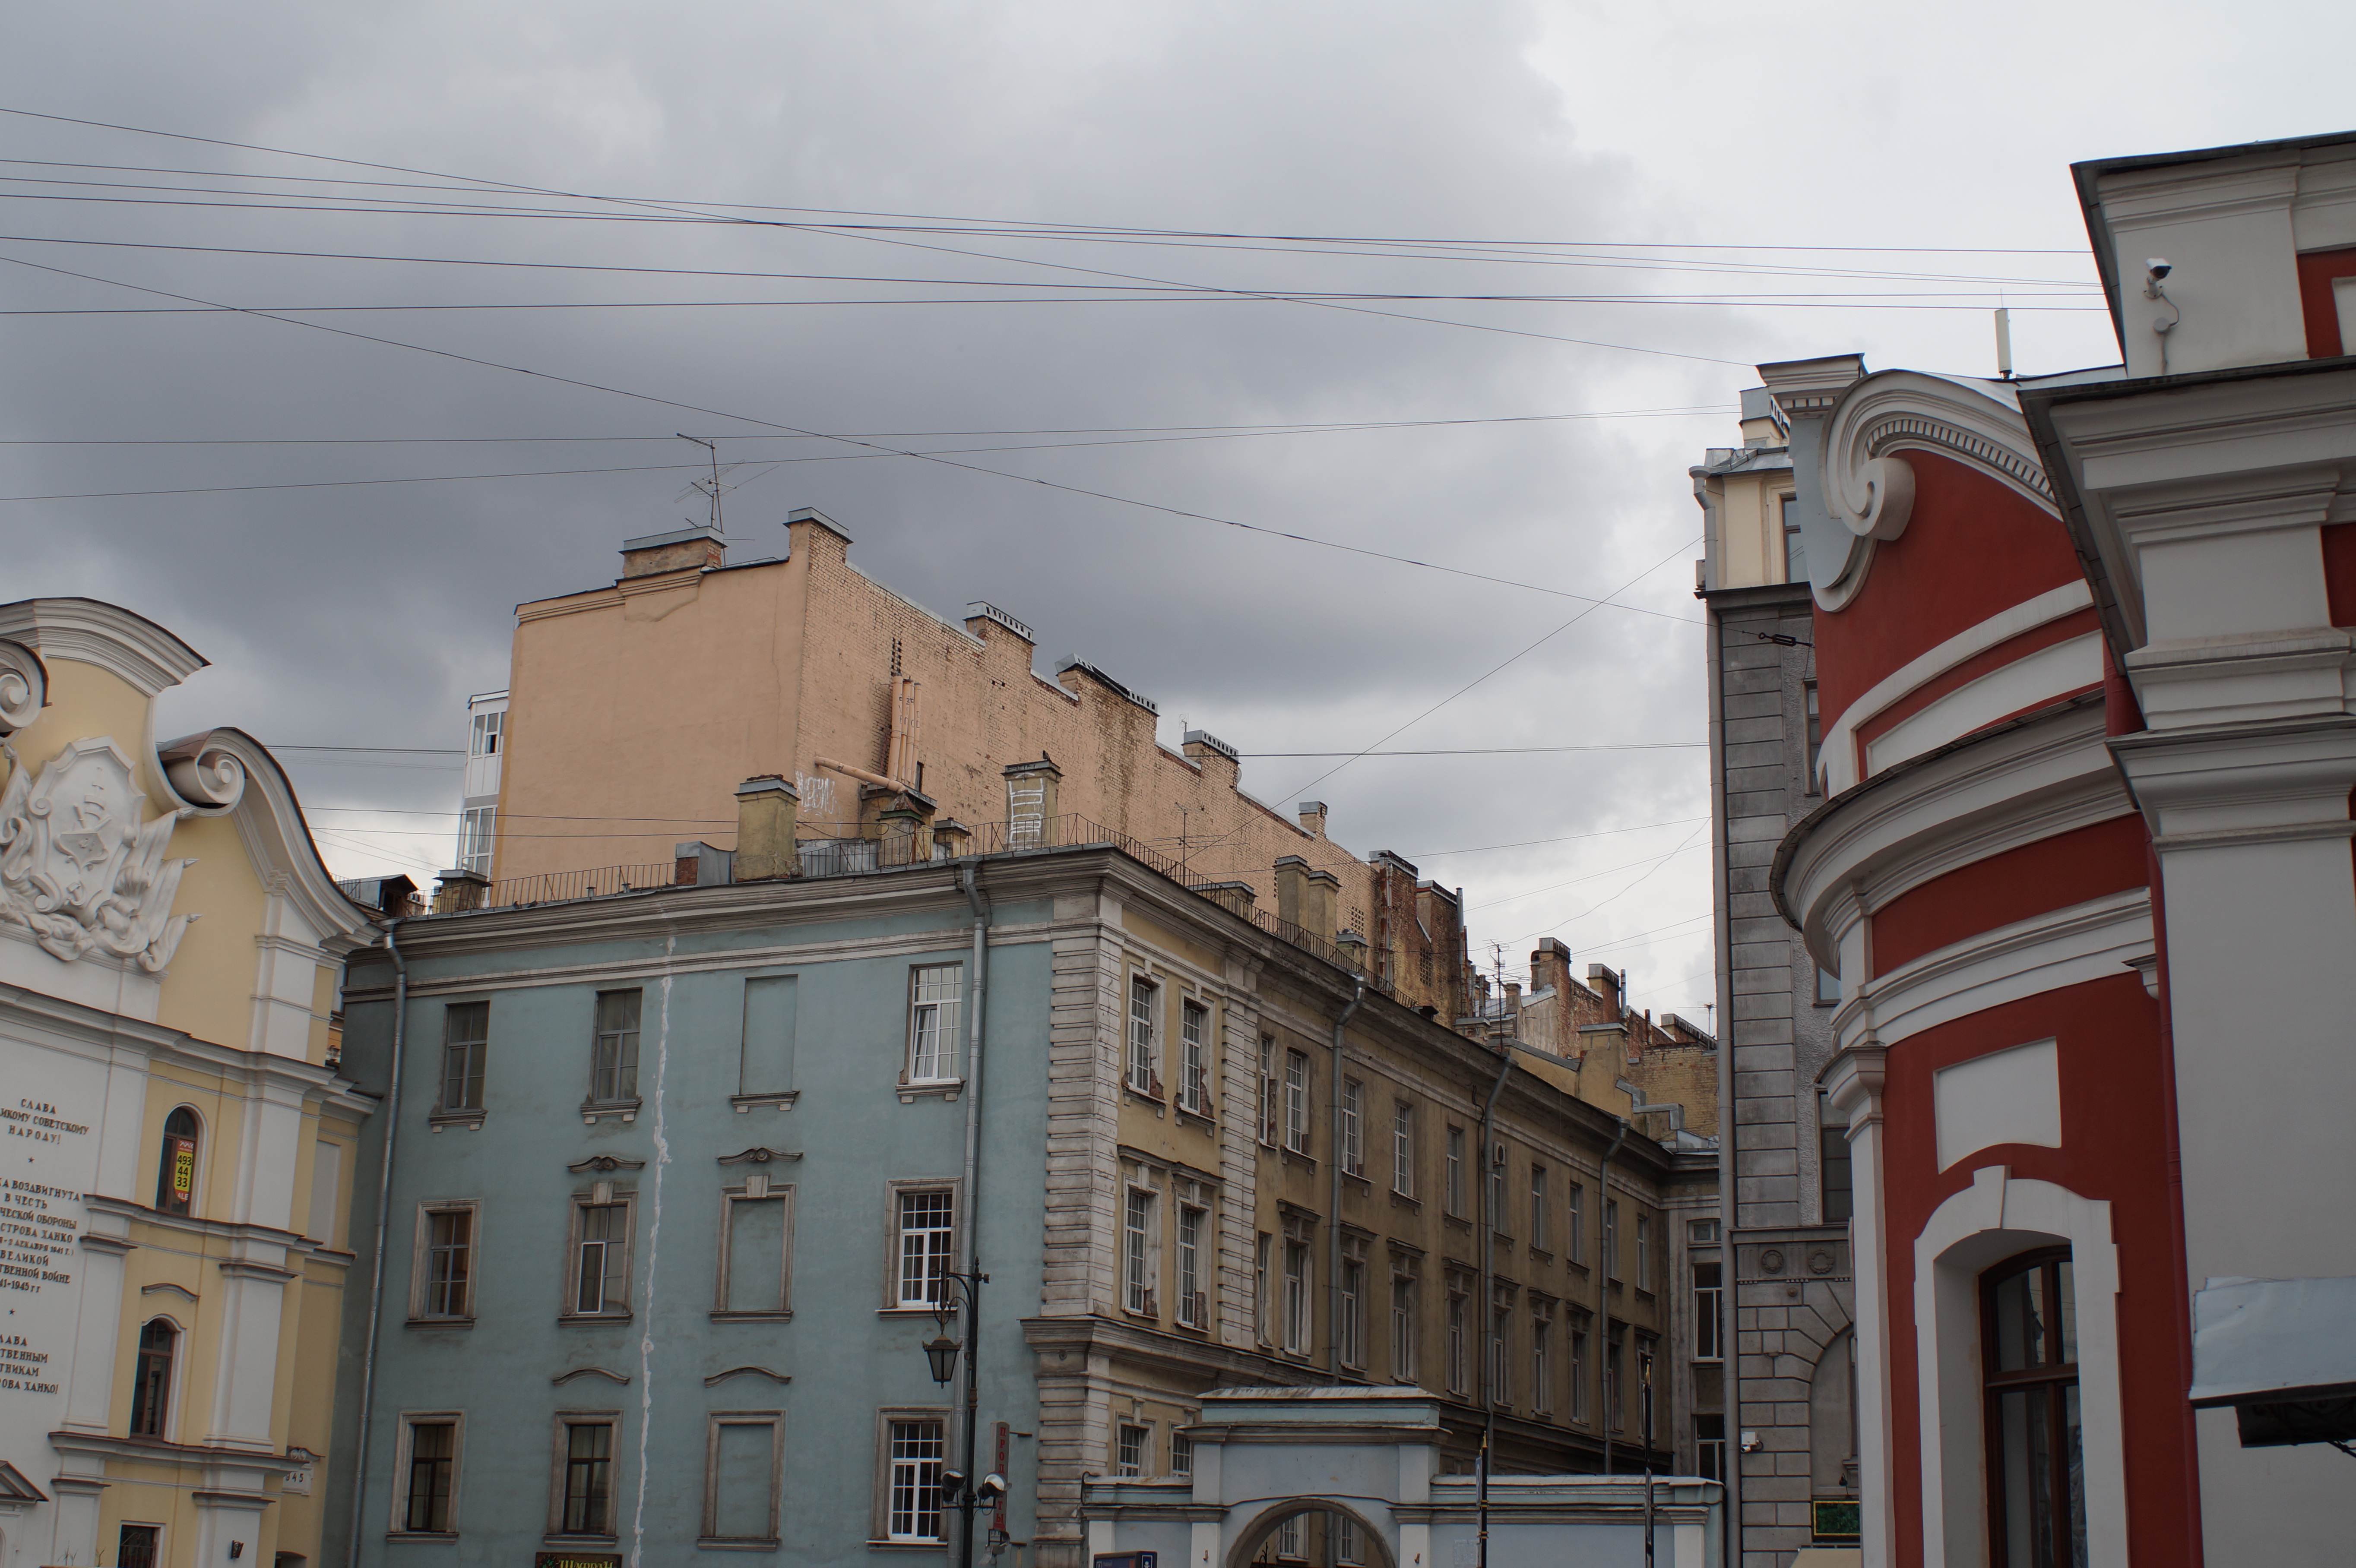
city, architecture, buildings, building, town, sky, landmark, facade, neighbourhood, metropolis, roof, street, classical architecture, medieval architecture, town square, stately home, house, residential area, arch